Island of Montreal

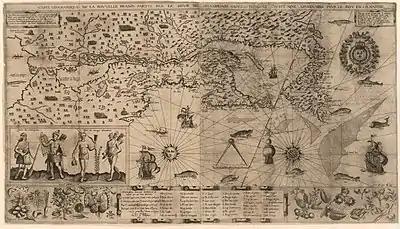
Map of New France (Champlain, 1612). "Montreal" is visible on the map next to a mountain in the approximate location. A more precise map was drawn by Champlain in 1632.

The first French name for the island was "l'ille de Vilmenon", noted by Samuel de Champlain in a 1616 map, and derived from the sieur de Vilmenon, a patron of the founders of Quebec at the court of LouisXIII. However, by 1632 Champlain referred to the "Isle de Mont-real" in another map. The island derived its name from Mount Royal (French "Mont Royal", then pronounced ), and gradually spread its name to the town, which had originally been called Ville-Marie.